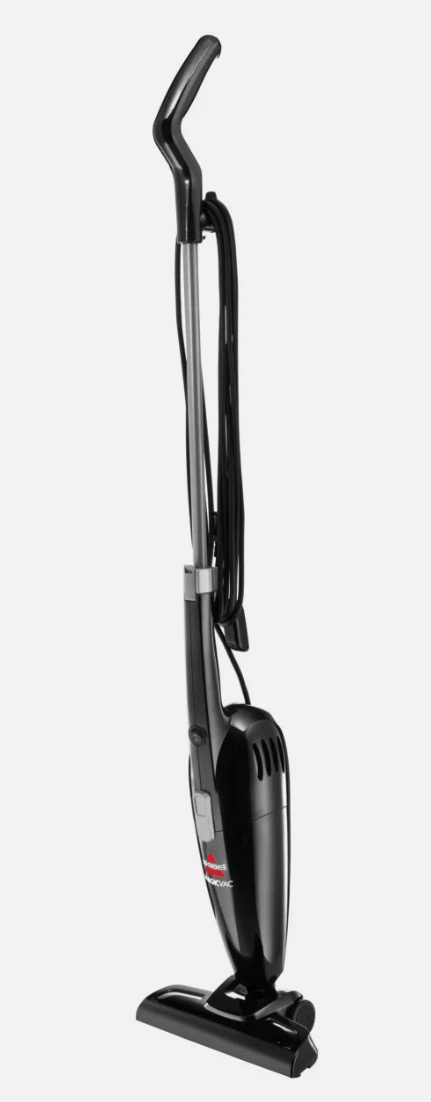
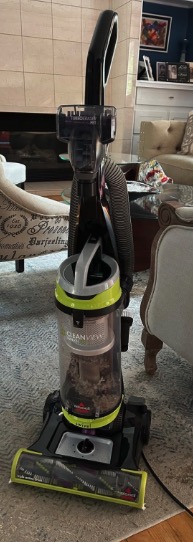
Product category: items_vacuum
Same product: no